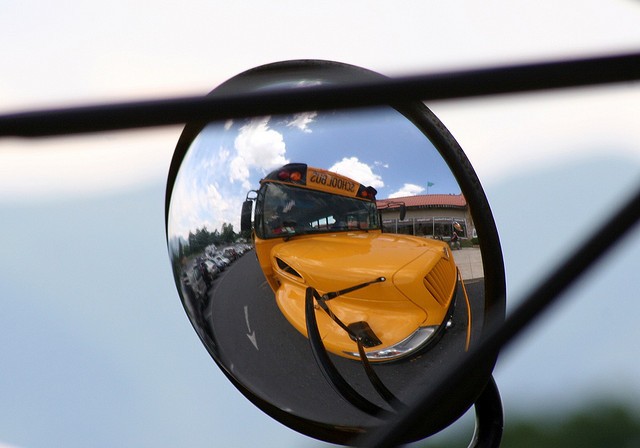
A bus being reflected in the rear view mirror of a bus.

A yellow school bus reflected in a side mirror.

a school bus as seen through a side mirror of a vehicle

A school bus is pictured in the rear view mirror of another vehicle.

The front of a school bus in a mirror.